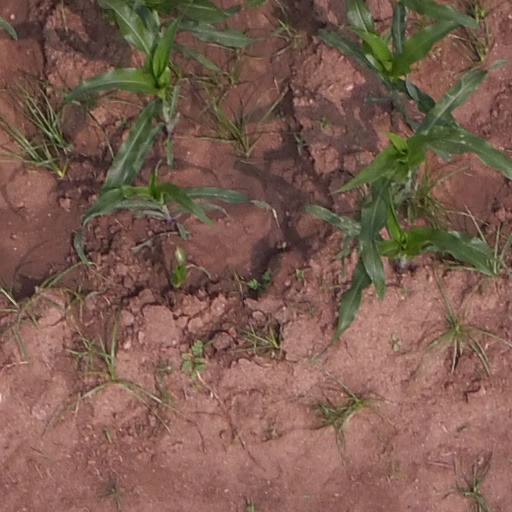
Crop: maize; corn